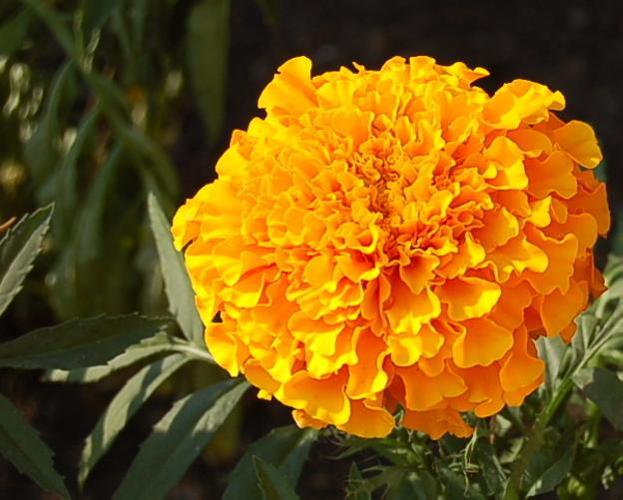
Label: marigold